St. Augustine, Florida

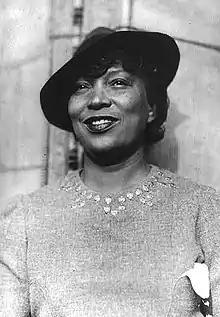
Author Zora Neale Hurston

Primary and secondary education in St. Augustine is overseen by the St. Johns County School District.